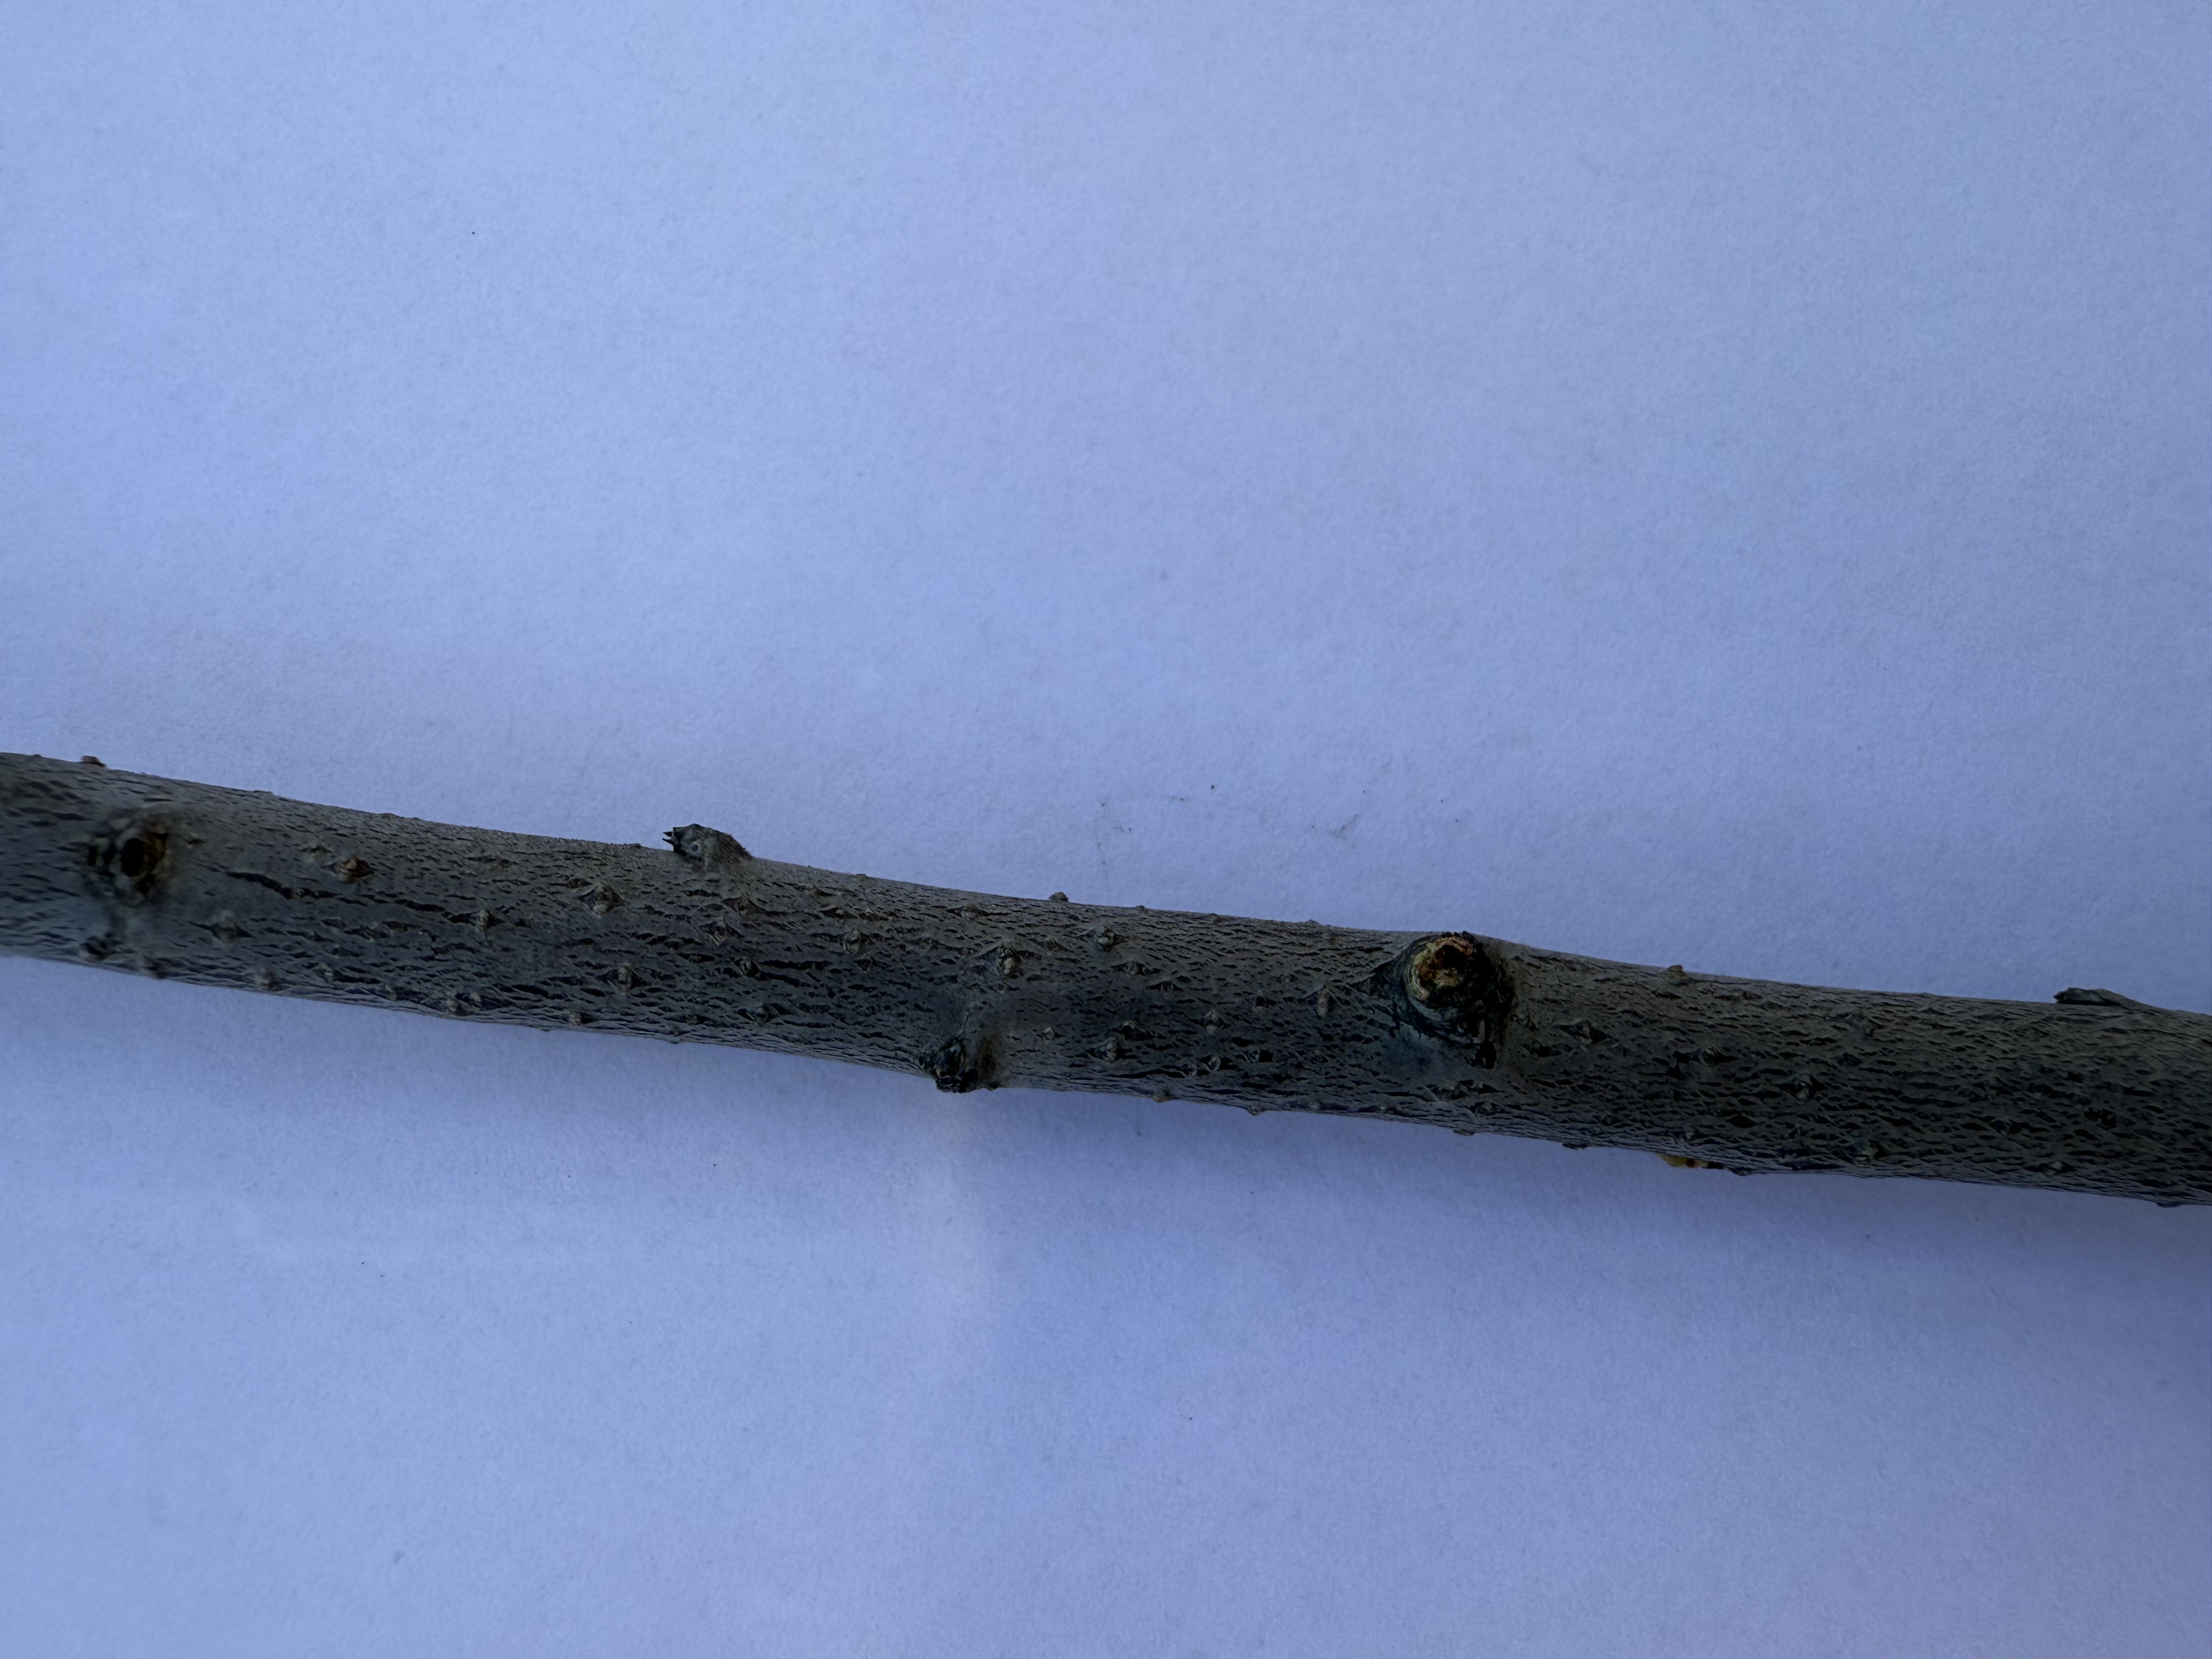
Variety: Papaz Plum